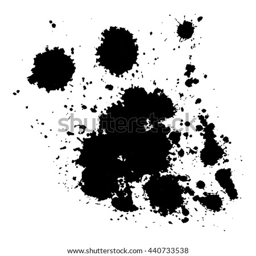
abstract black ink spot background .